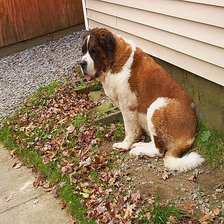
Species: dog
Breed: saint bernard